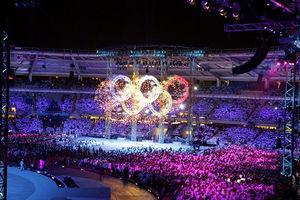
La cérémonie d'ouverture des Jeux Olympiques d'hiver de 2006 a eu lieu le 10 février 2006.
Les Jeux olympiques d'hiver de 2006, officiellement connus comme les XXᵉˢ Jeux olympiques d'hiver, ont lieu à Turin en Italie du 10 au 26 février 2006. Turin obtient les Jeux lors de sa première candidature en s'imposant face à la ville de Sion en Suisse. C'est la troisième fois qu'une ville italienne organise les Jeux après Cortina d'Ampezzo en hiver 1956 et Rome en été 1960. Le Comité d'organisation des Jeux olympiques d'hiver de 2006 à Turin est chargé de l'organisation des Jeux. Tous les sites de compétition se situent dans la province de Turin, principalement à Turin et Sestrières.